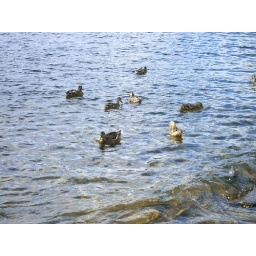
ducks in lake